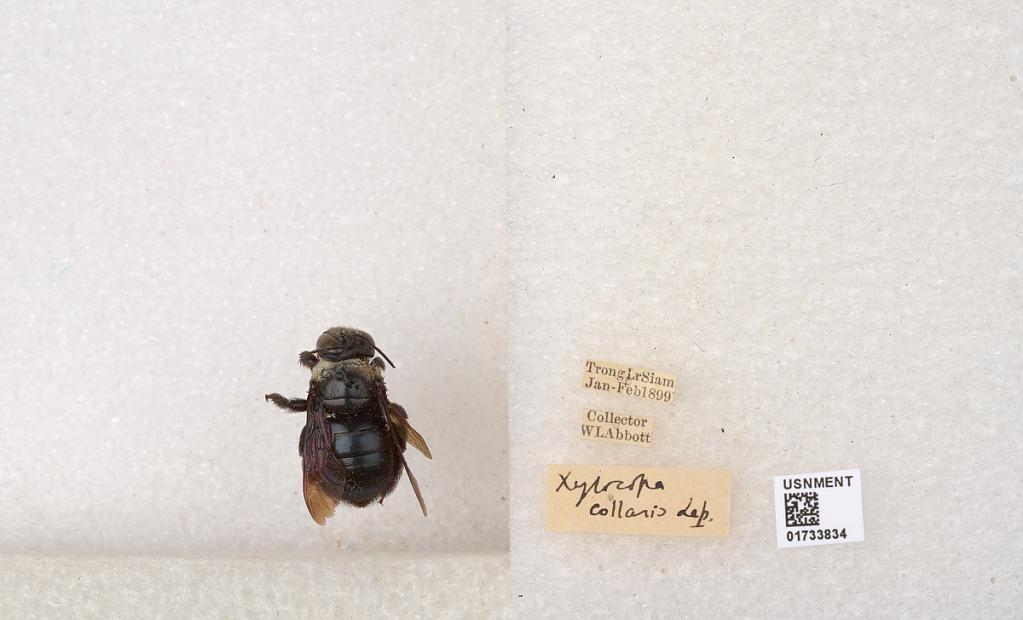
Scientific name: Xylocopa (Zonohirsuta) dejeanii dejeanii (Lepeletier)
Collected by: W. Abbott
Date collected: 1899-1-1
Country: Thailand
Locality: Trong
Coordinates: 7.12651, 99.6994